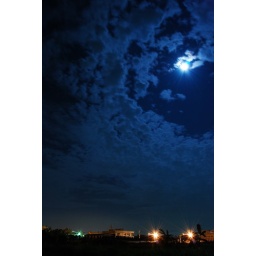
aug. 16 night in my hometown. the moon the cloud is clear